Wawel Castle

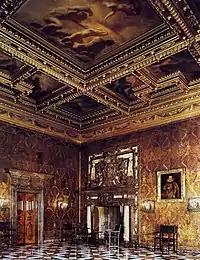
A monumental coffered plafond in the Bird Room and fireplace of Sigismund III designed by Giovanni Trevano.

After a fire in 1595 when the north-east part of the castle burned down, King Sigismund III Vasa decided to have it rebuilt with the work carried out under the direction of the Italian architect Giovanni Trevano. The Senator Stairs and the fireplace in the Bird Room date from this period. However, the castle still retains many of the earlier interiors designed by Berrecci. While many have been altered through neglect, war damage and, after World War II, through overenthusiastic restoration, the spirit of Berrecci's Renaissance ideals mingled with the Gothic motifs of local craftsmen still remains. The Ambassadors' Hall still retains much of its timber carving, most notable its coffered ceiling with thirty Gothic style carved heads by Sebastian Tauerbach.